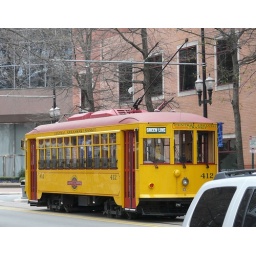
These beautiful old street cars were running throughout the downtown while we were in Little Rock...completely empty.